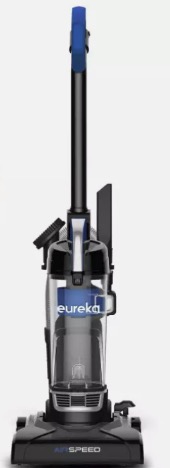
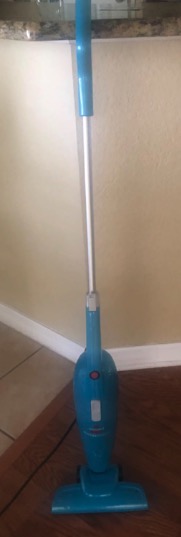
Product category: items_vacuum
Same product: no